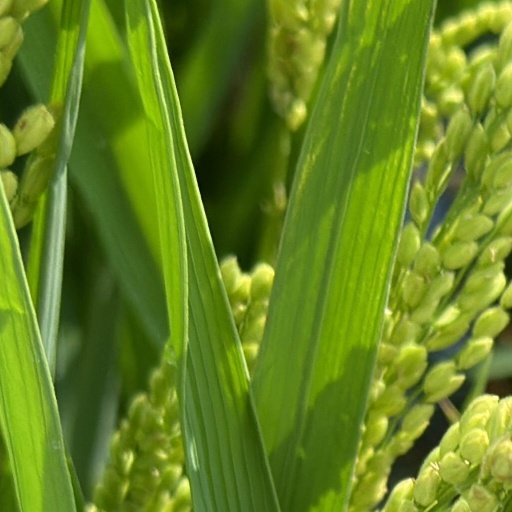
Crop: rice